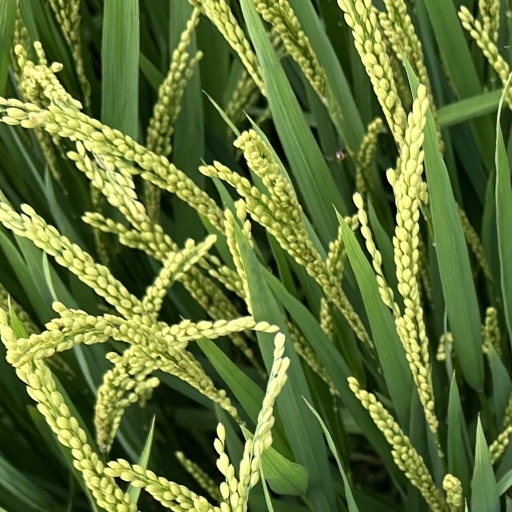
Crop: rice